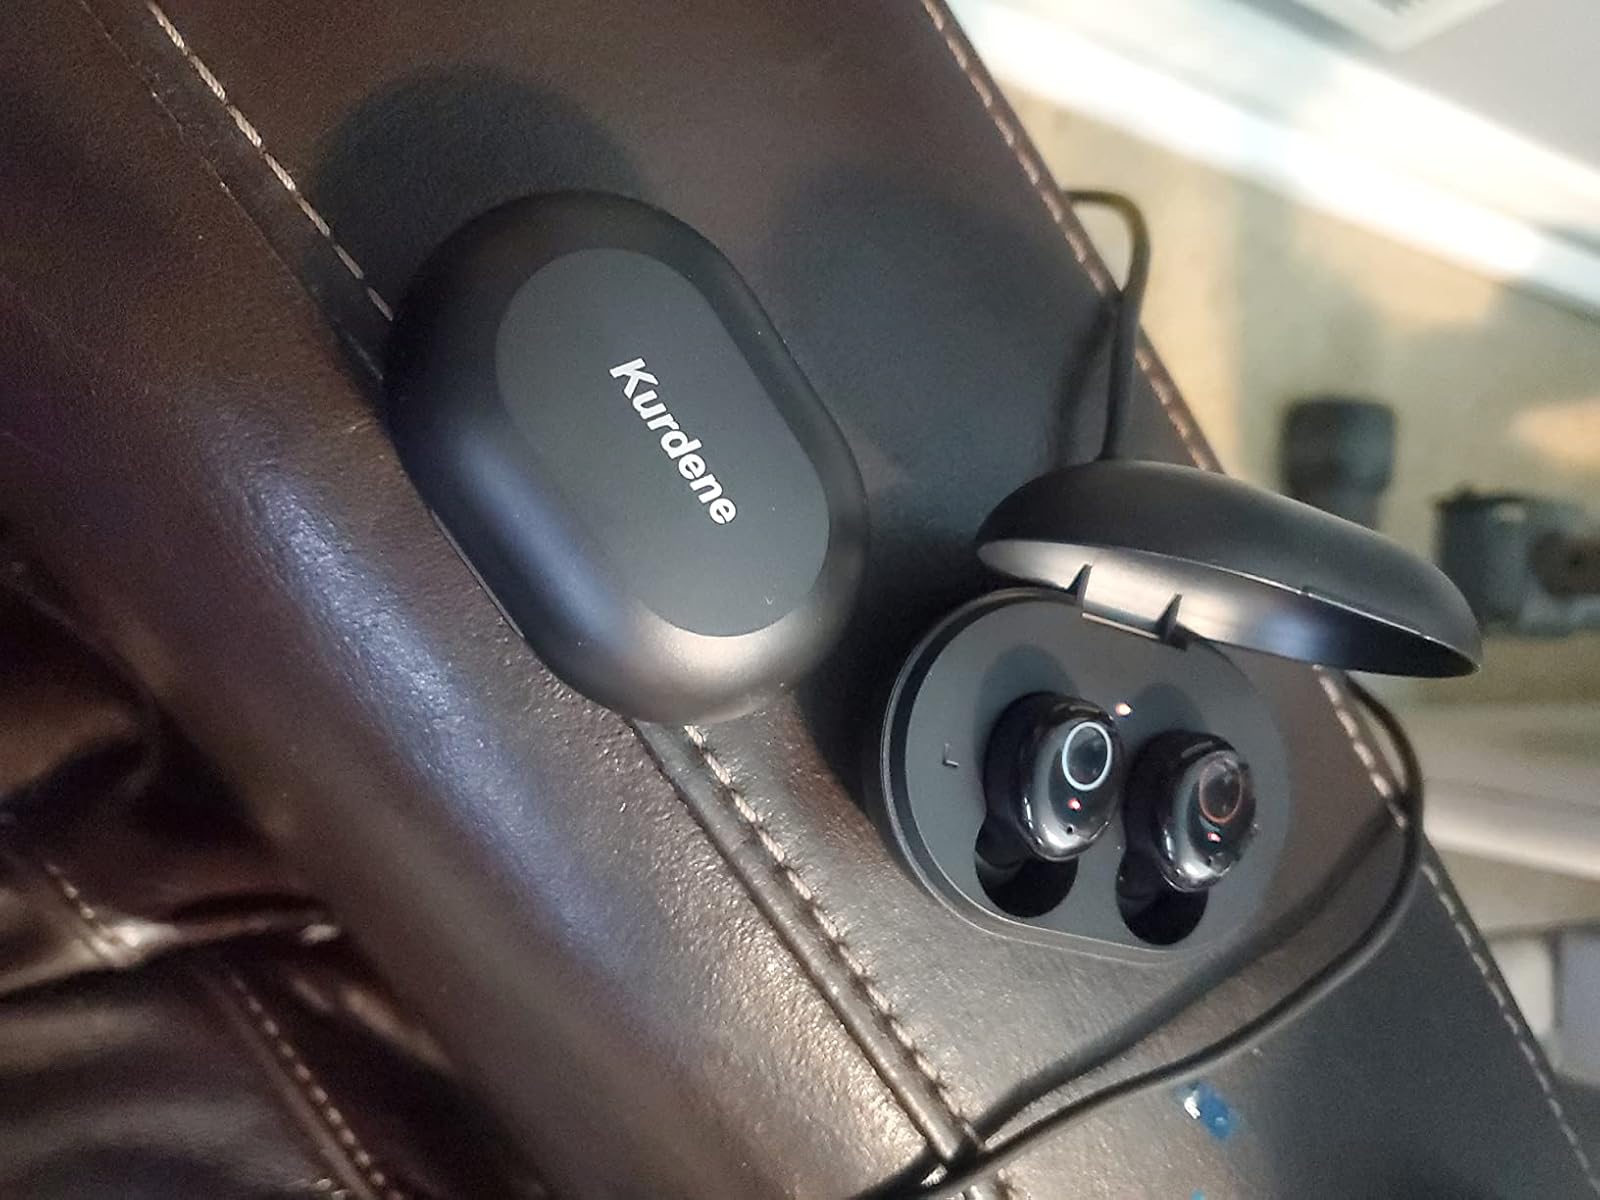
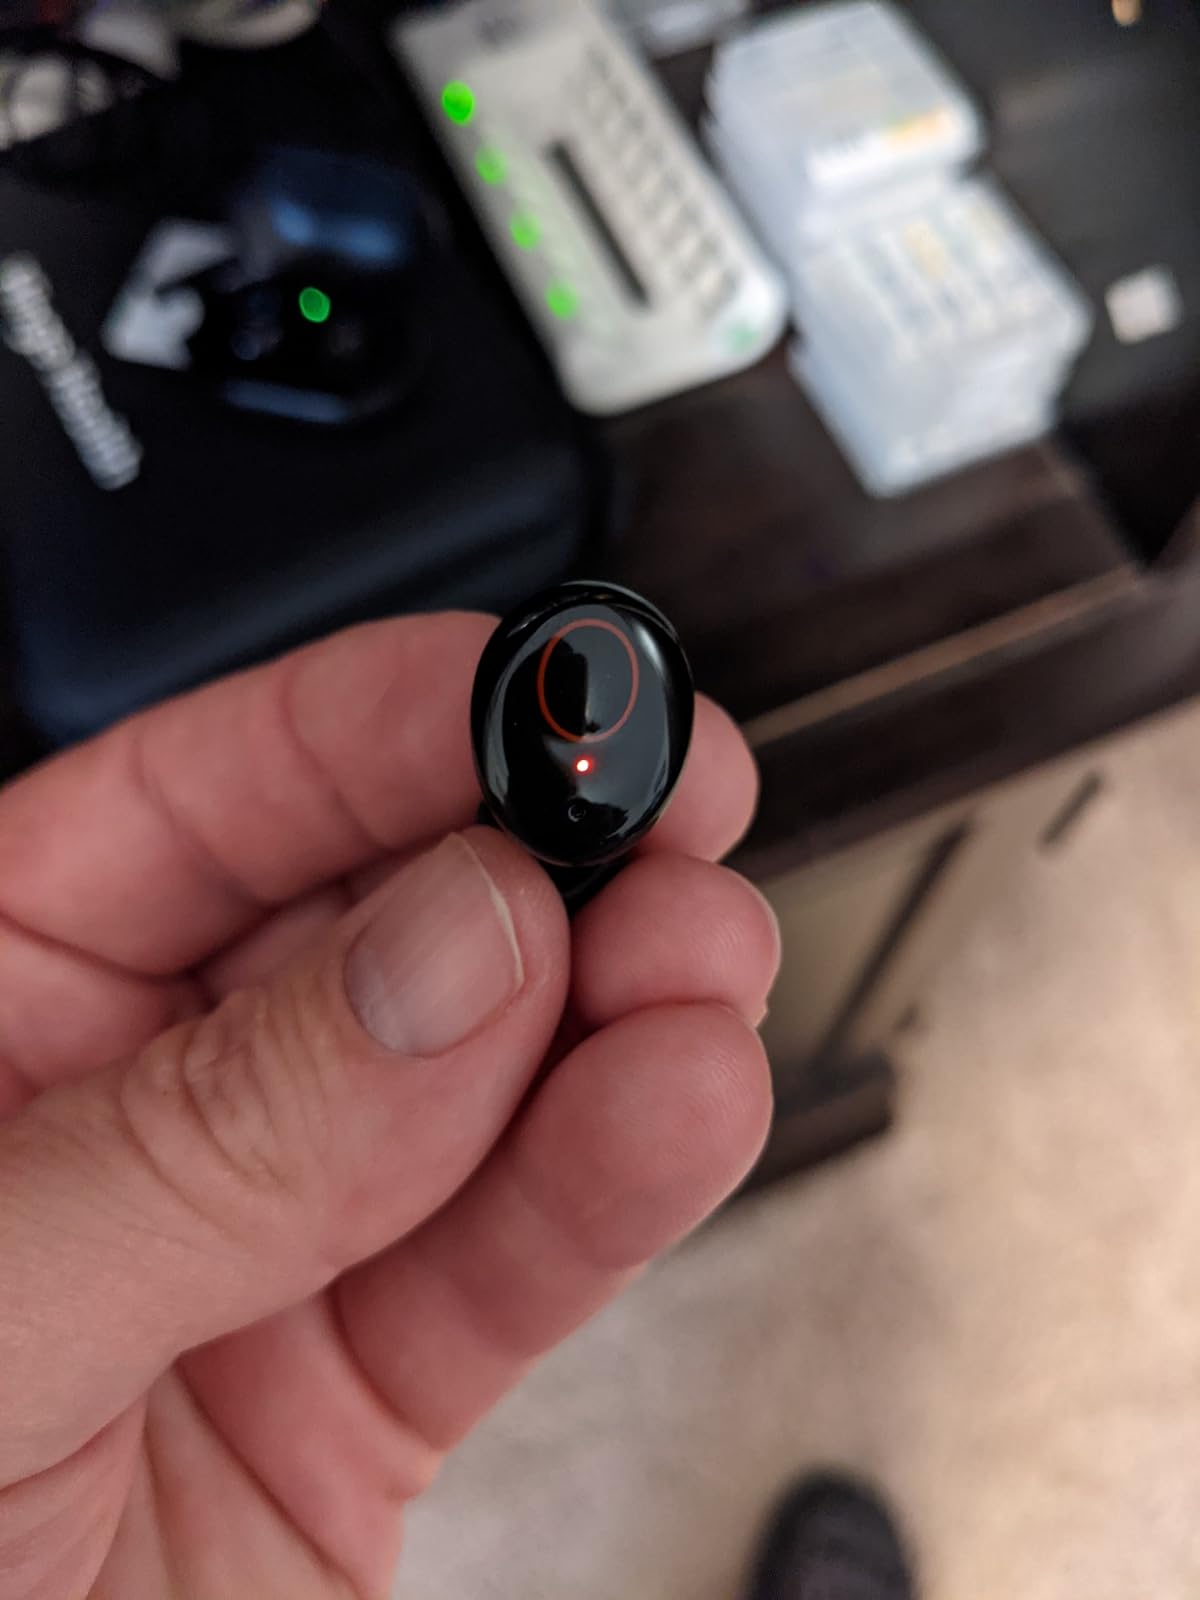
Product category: earbuds
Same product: yes